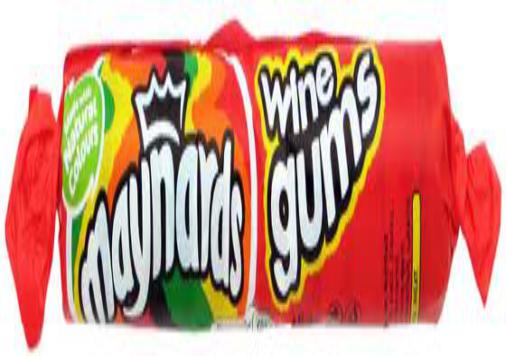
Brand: Maynards
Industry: Food